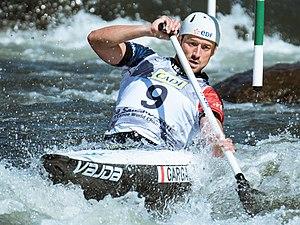
Denis Gargaud Chanut durant le championnat du monde 2019 de canoë de slalom à La Seu d'Urgell, Espagne.
Denis Gargaud Chanut, né le 22 juillet 1987 à Apt, est un céiste français pratiquant le slalom.